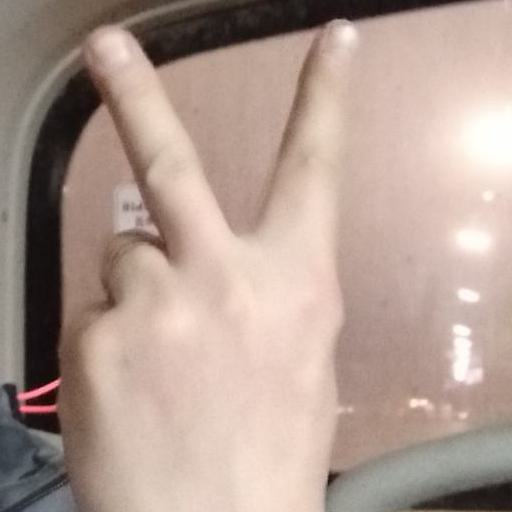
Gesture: peace_inverted